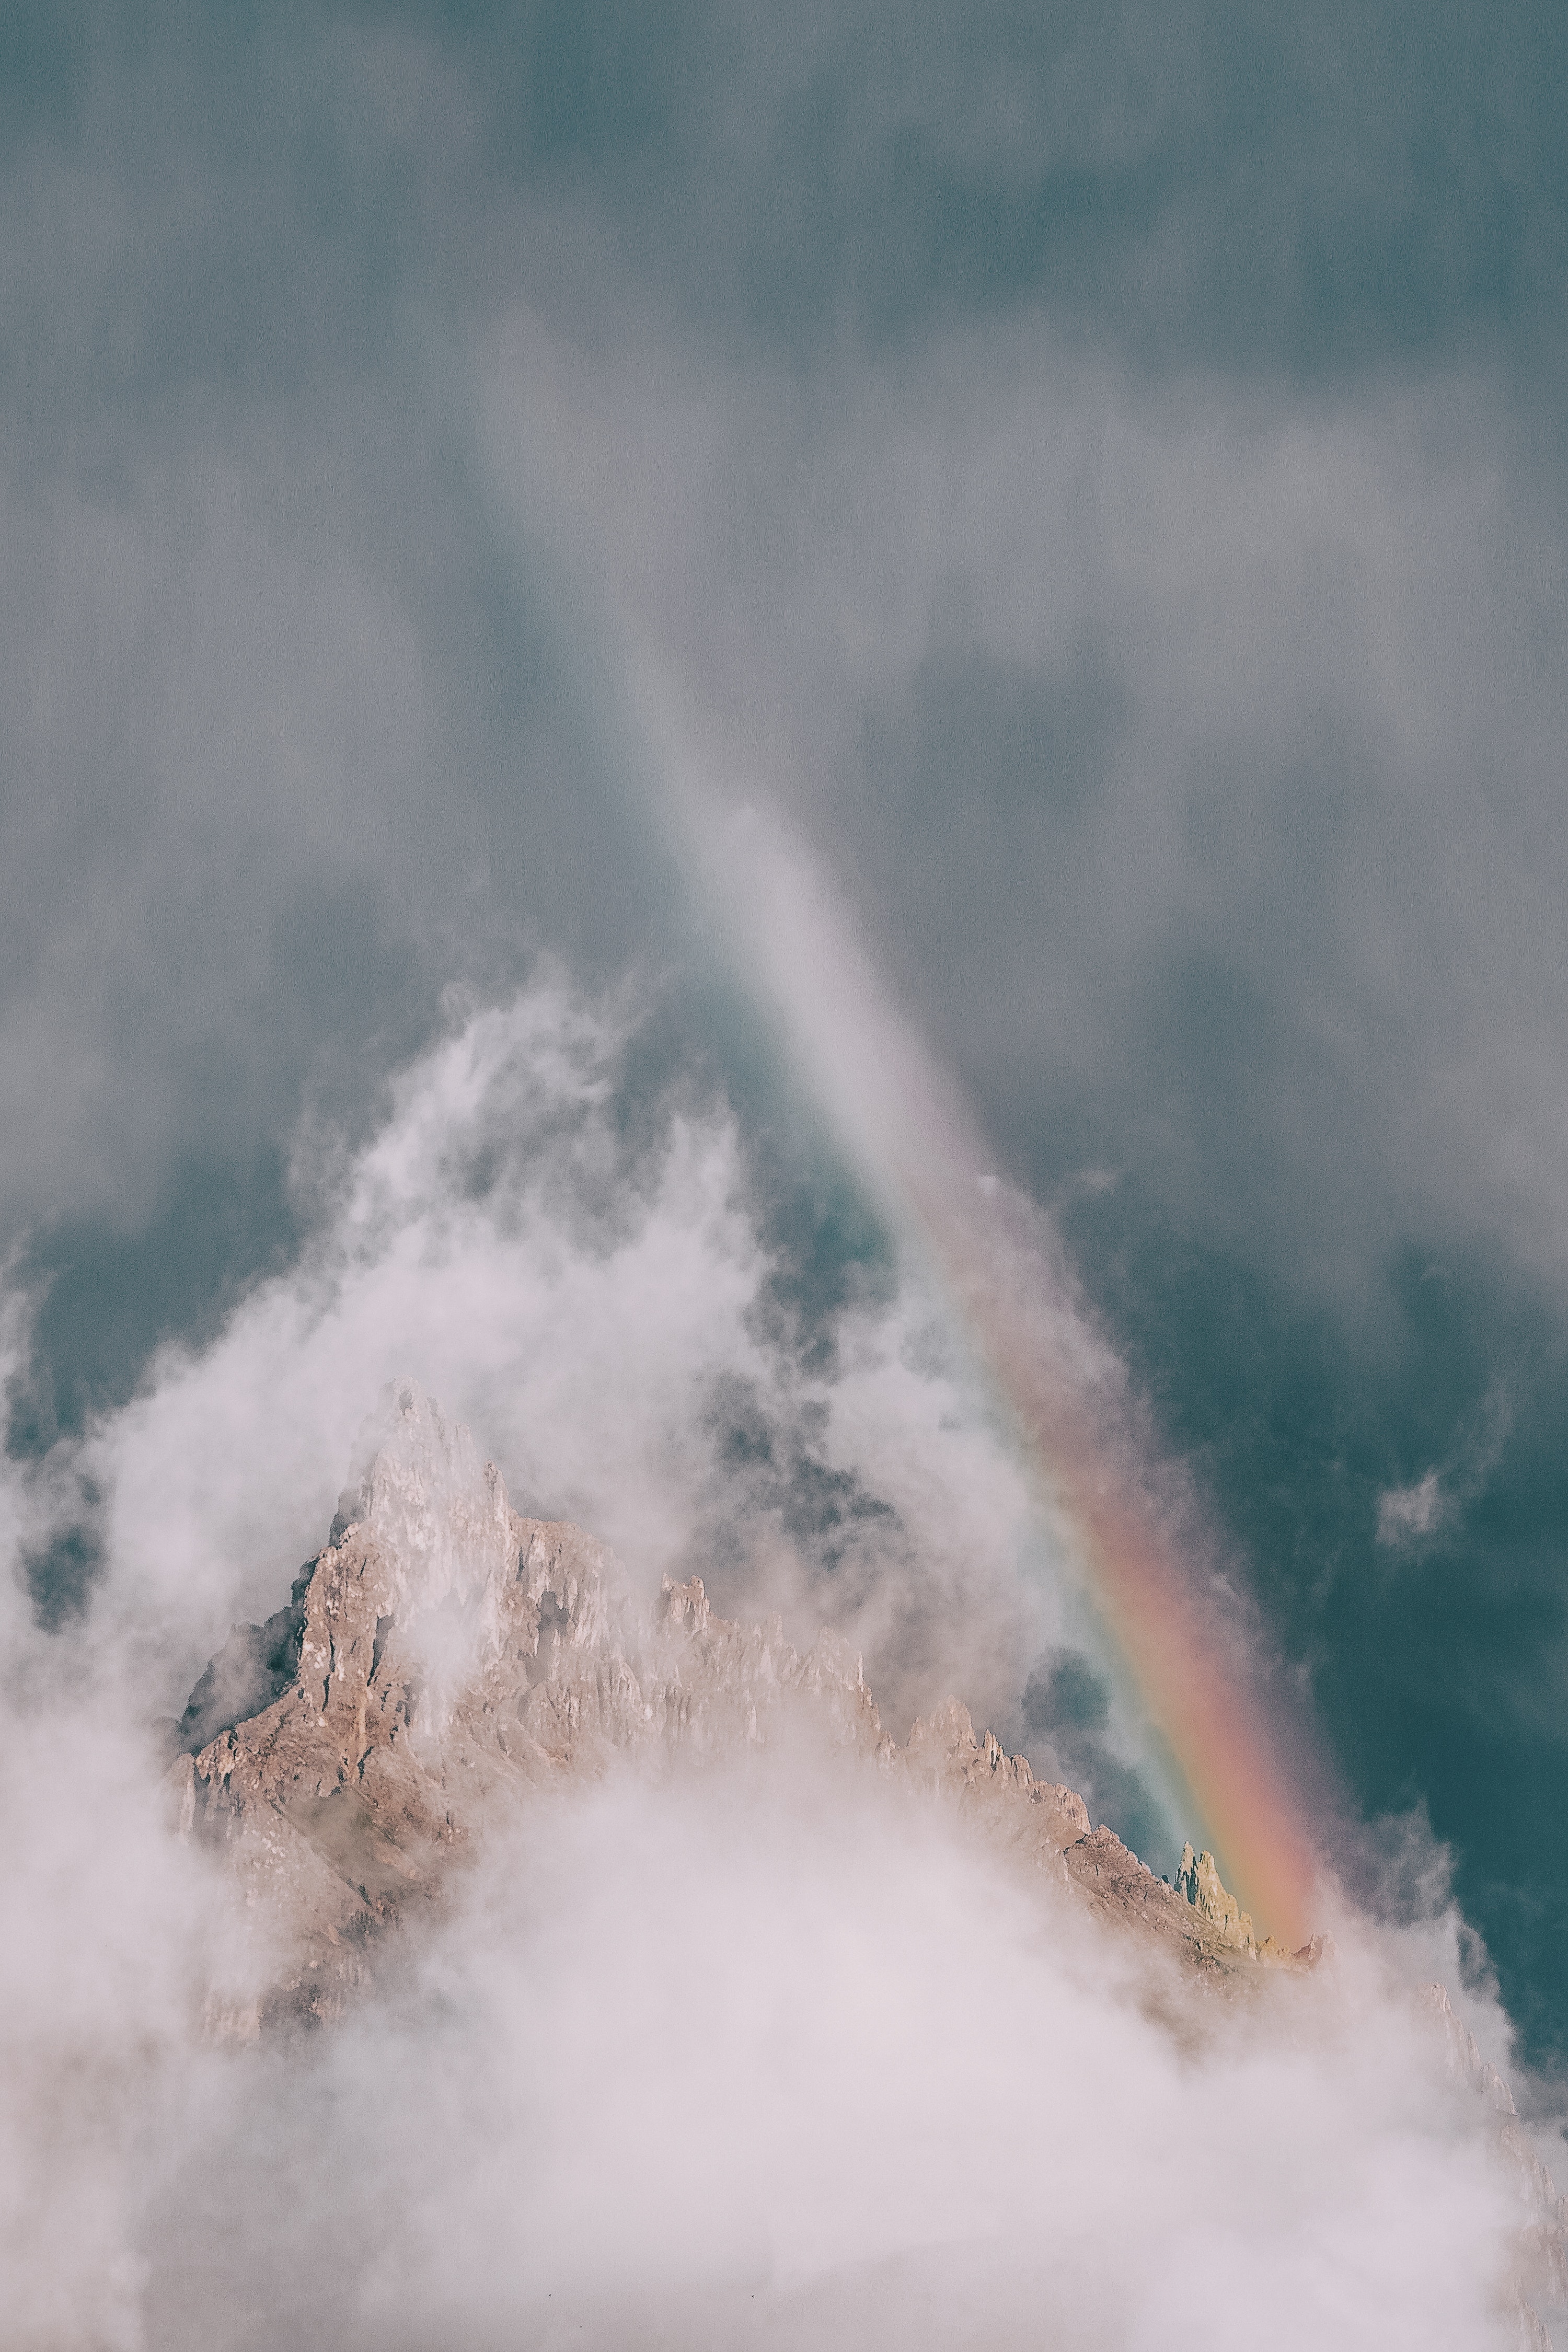
sky, rainbow, atmospheric phenomenon, daytime, cloud, meteorological phenomenon, water, atmosphere, geological phenomenon, photography, wave, sea, landscape, wind, smoke